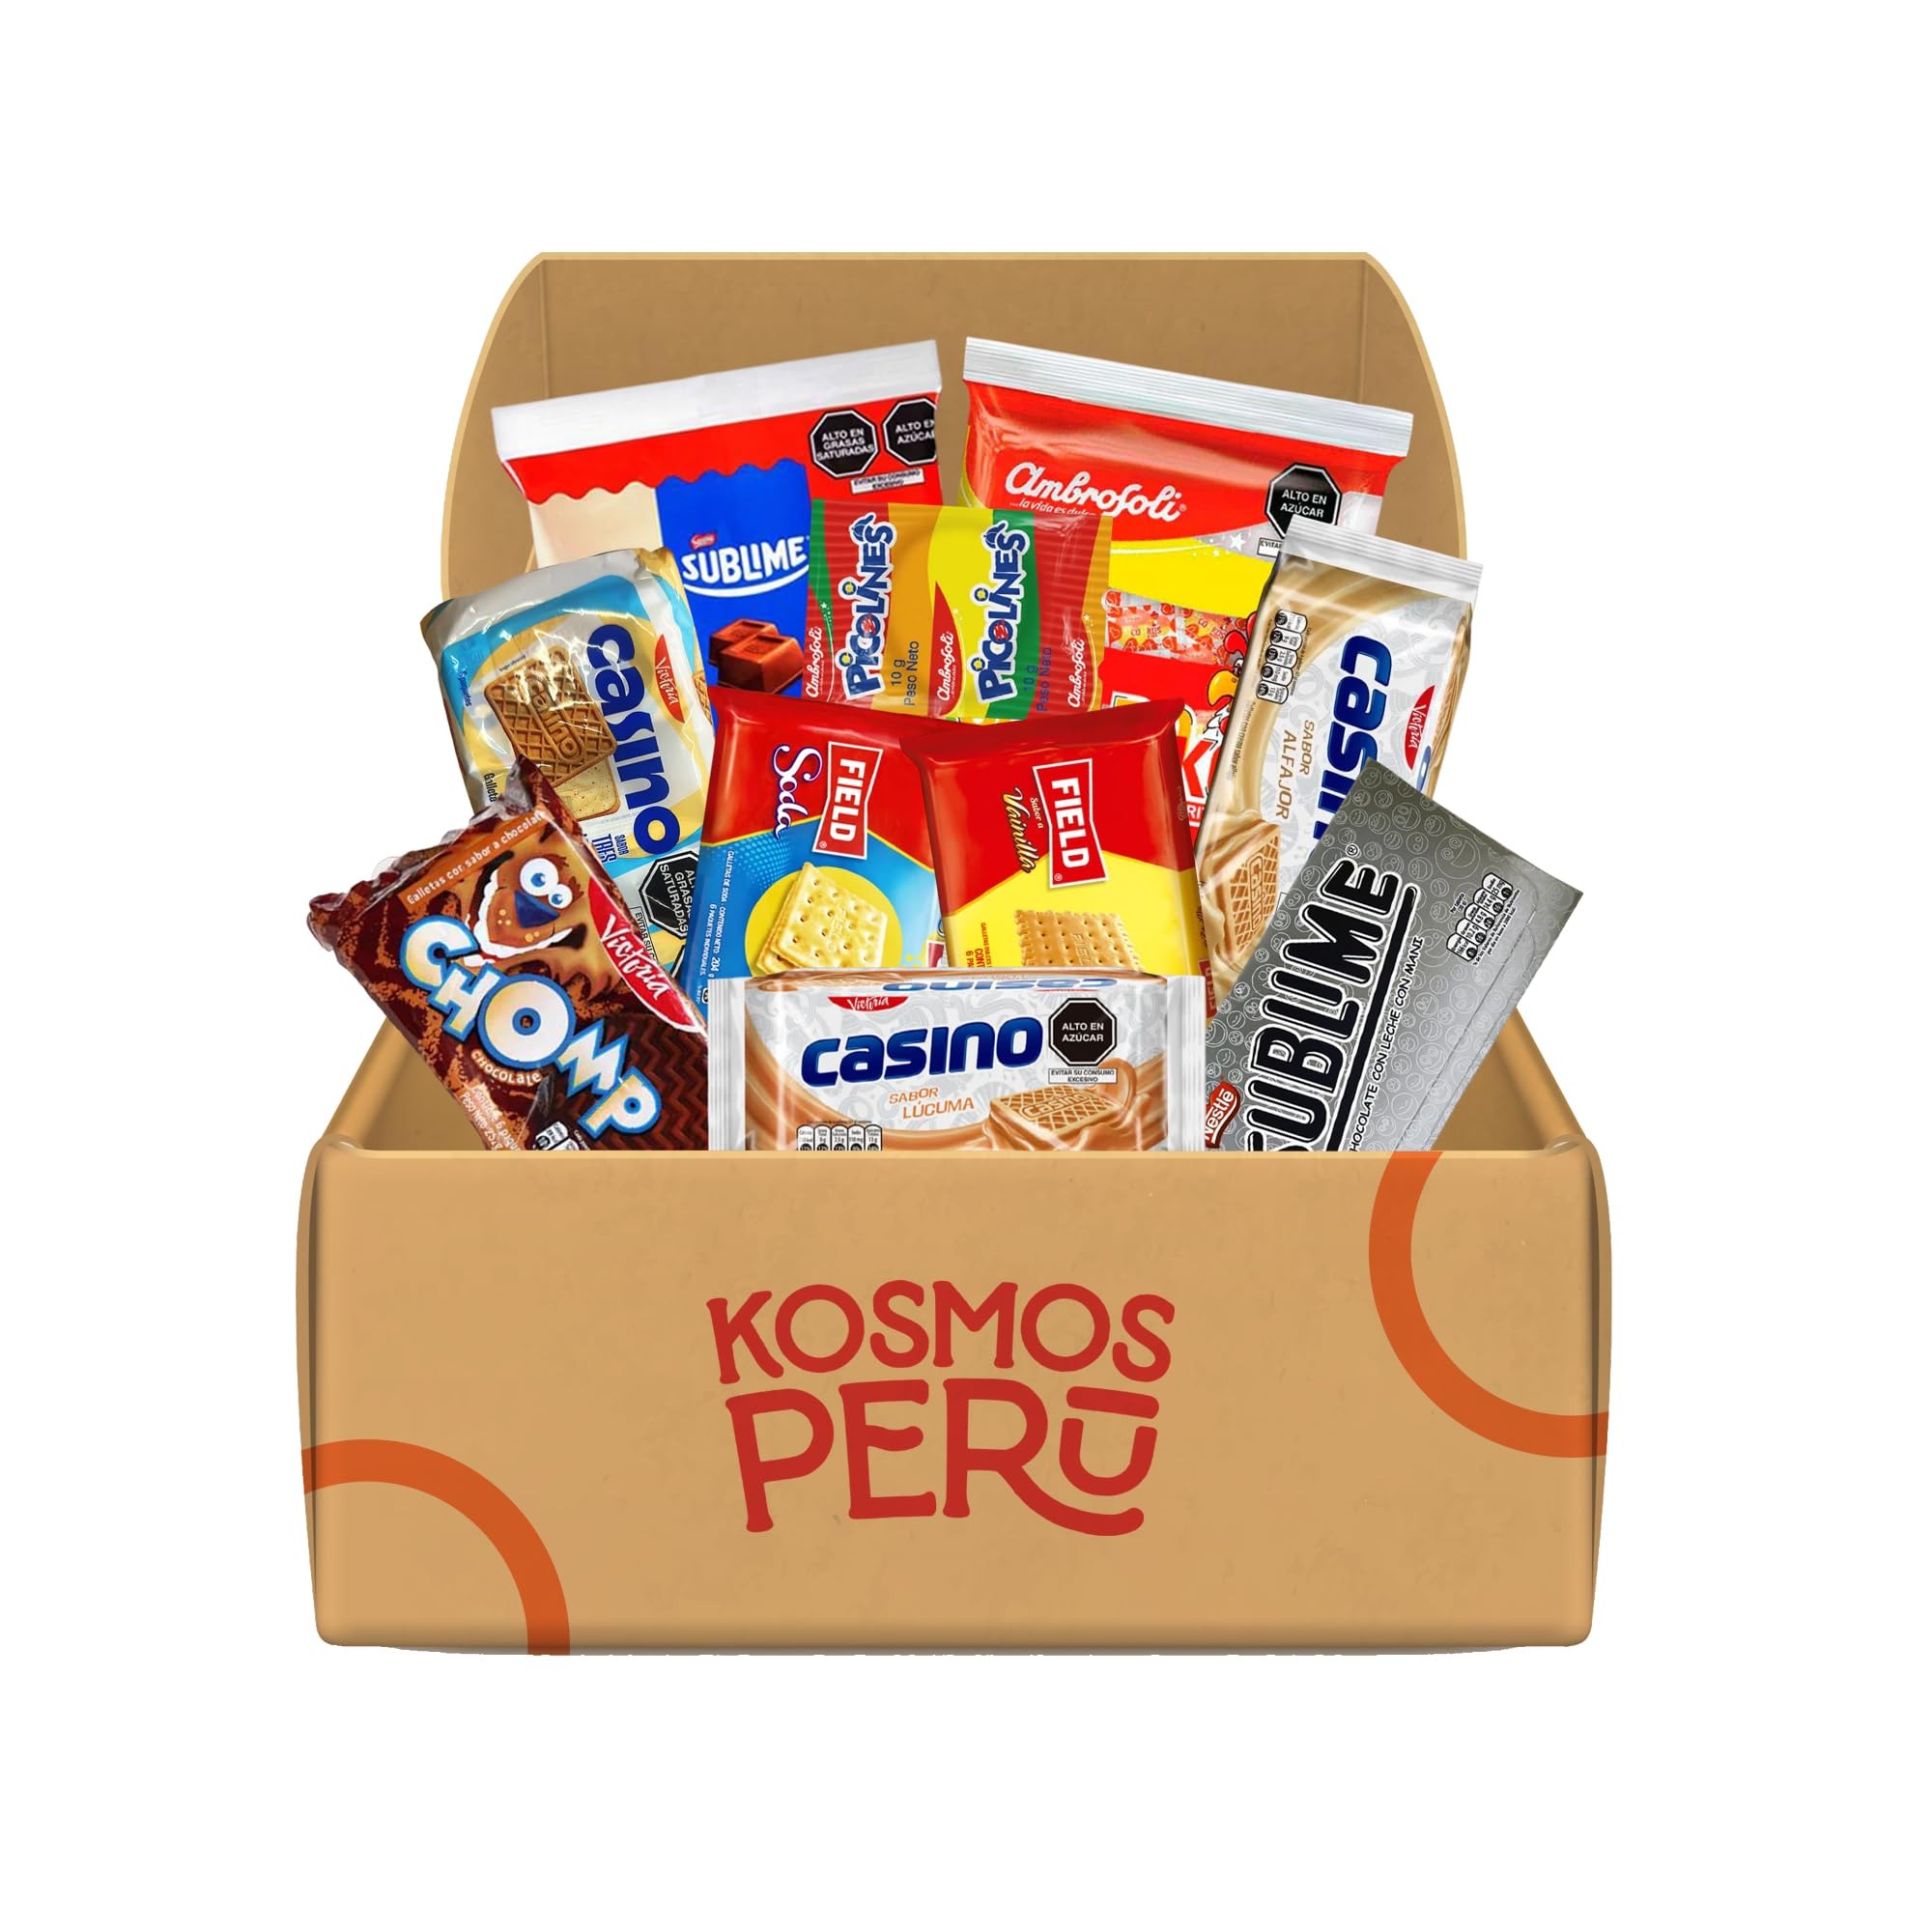
Item Name: Peruvian Chocolate Candy Assorted Snack Box 12 Pieces - Authentic Peruvian Treats, Premium Selection of Chocolates, Sweets, and Biscuits from Peru. Ideal Gift from Peru's Rich Cuisine
Bullet Point 1: DIVERSE SELECTION OF PERUVIAN TREATS: Immerse yourself in the rich, cultural flavors of Peru with this assorted snack box. Featuring 12 pieces of traditional Peruvian chocolates, candies, and biscuits, including favorites like Turron Peruano, Sublime Chocolate, and Chocotejas. Each piece is a testament to Peru's heritage, perfect for gifting or indulging.
Bullet Point 2: AUTHENTIC PERUVIAN FLAVORS: Savor the authentic taste of Peruvian delicacies, made from premium ingredients sourced directly from Peru. From the iconic Chocolate Dona Pepa to the delightful Chocolate Cuacua and Chicha Morada, each treat in this box offers a unique taste experience that transports you straight to the heart of Peru.
Bullet Point 3: EXQUISITE GOURMET EXPERIENCE: Whether you're a chocolate aficionado or a candy enthusiast, this snack box caters to all tastes. Enjoy the rich, creamy textures of Sublime Chocolate Peruano, the crunchy delight of Canchita Peruana, or the sweet, decadent Chocotejas Peruanos, all handpicked for the ultimate gourmet experience.
Bullet Point 4: PERFECT GIFT FOR ANY OCCASION: Looking for a unique gift that stands out? This Peruvian Chocolate Candy Assorted Snack Box is the perfect choice for birthdays, holidays, or any special occasion. With its elegant packaging and diverse assortment of treats, it's a thoughtful gift for friends, family, or business associates.
Bullet Point 5: QUALITY YOU CAN TRUST: Every item in this snack box is carefully selected to ensure the highest quality. Enjoy these treats with peace of mind, knowing that they are made with care and attention to detail, reflecting Peru's rich culinary traditions and commitment to quality.
Product Description: <p>Embark on a culinary journey through Peru with our Peruvian Chocolate Candy Assorted Snack Box. This handpicked selection features 12 pieces of Peru's most beloved treats, offering a variety of flavors and textures to please every palate. From the creamy and rich Sublime Chocolate to the iconic Turron Peruano and the refreshing taste of Chicha Morada, each treat is a celebration of Peru's rich confectionery traditions.</p> <p>Our snack box is not just a collection of sweets; it's a gateway to experiencing the authentic flavors of Peru. It's perfect for those looking to explore new tastes, as well as for Peruvians abroad longing for a taste of home. Whether you're sharing it with friends and family or enjoying it by yourself, our Peruvian Chocolate Candy Assorted Snack Box is sure to delight and satisfy.</p>
Value: 12.0
Unit: Count

Price: 21.99